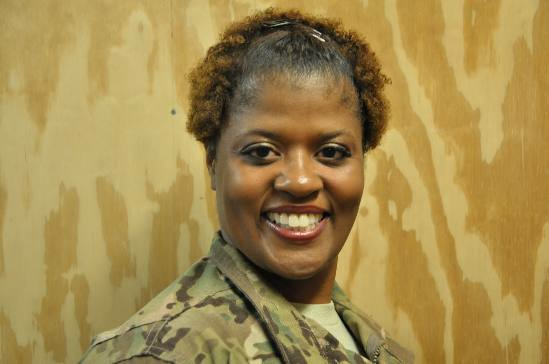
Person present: Yes